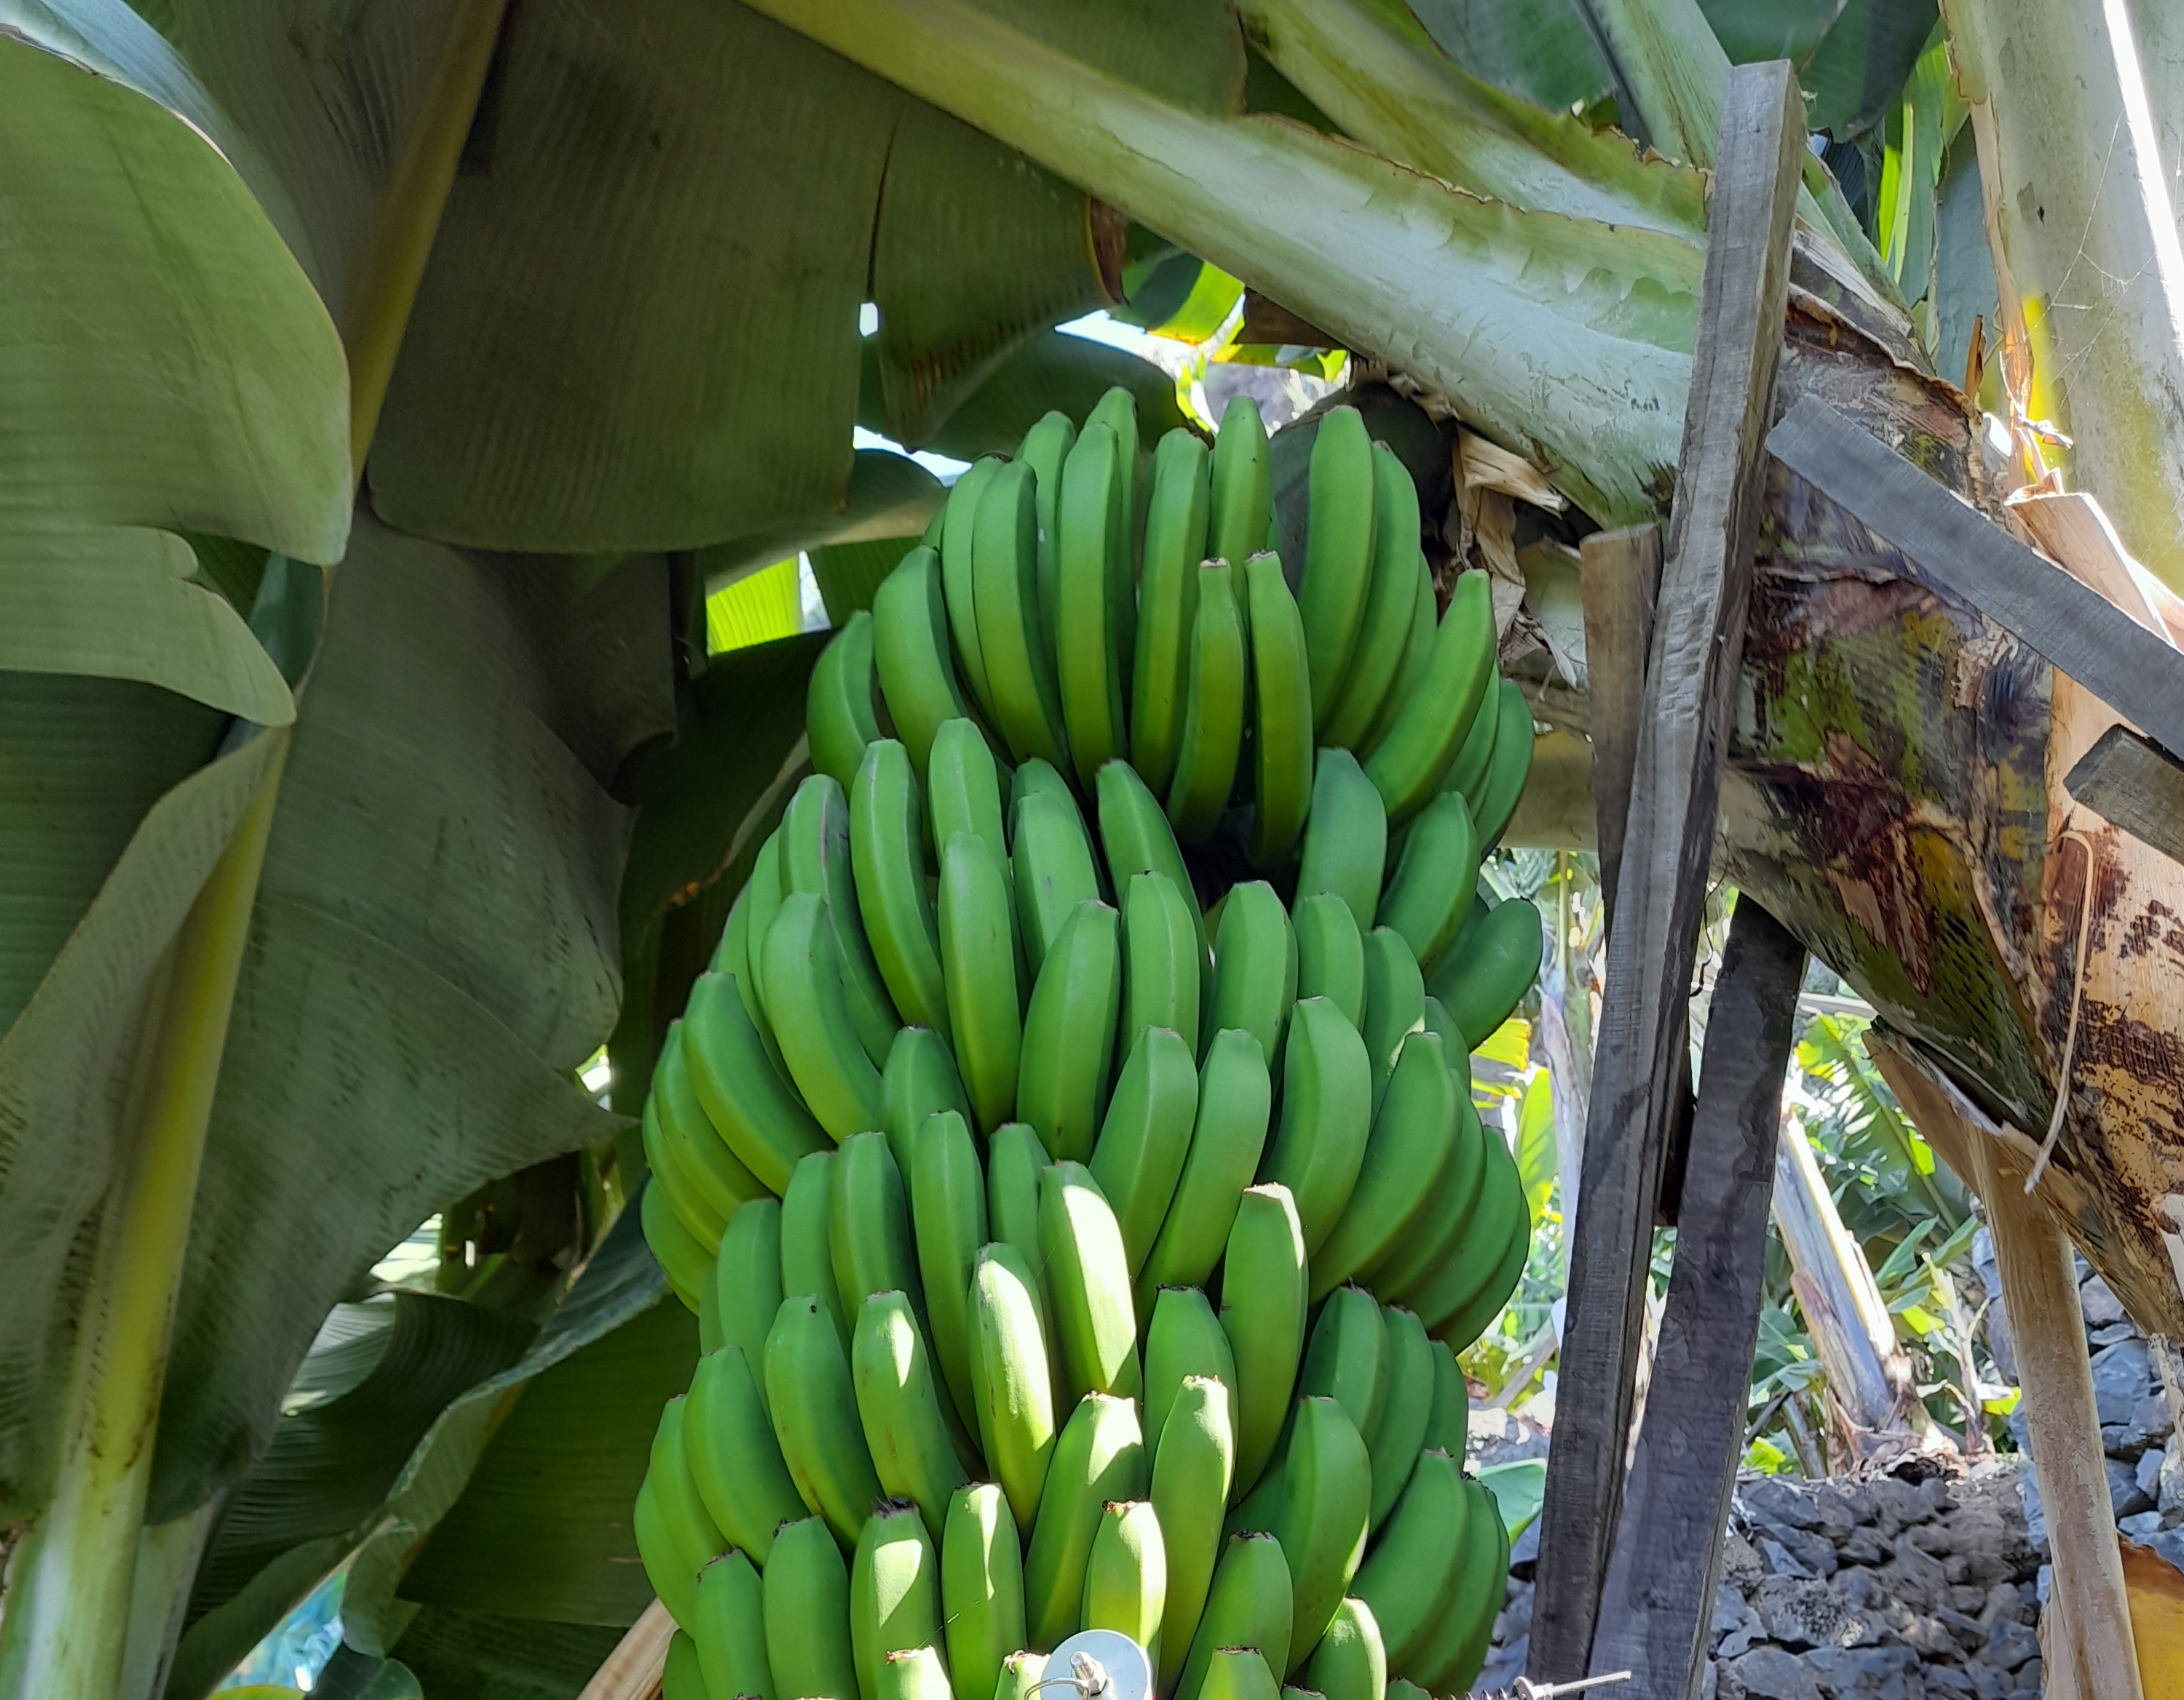
Label: Keep